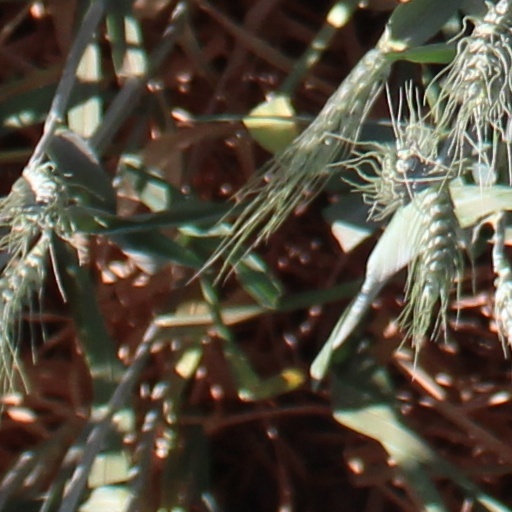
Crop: wheat